Everybody's Talking About Jamie (film)

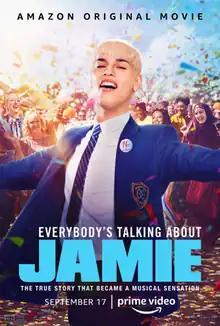
Promotional release poster

Everybody's Talking About Jamie is a 2021 coming-of-age musical comedy drama film directed by Jonathan Butterell (in his feature directorial debut) from a screenplay by Tom MacRae based on the stage musical of the same name, which in turn was adapted from the BBC Three documentary "Jamie: Drag Queen at 16" by Jenny Popplewell. The film stars newcomer Max Harwood with Sarah Lancashire, Lauren Patel, Shobna Gulati, Ralph Ineson, Adeel Akhtar, Samuel Bottomley, Sharon Horgan, and Richard E. Grant. The story follows and is based upon the true-life story of 16-year-old British schoolboy Jamie Campbell, as he overcomes prejudice and bullying, to step out of the darkness and become a drag queen.